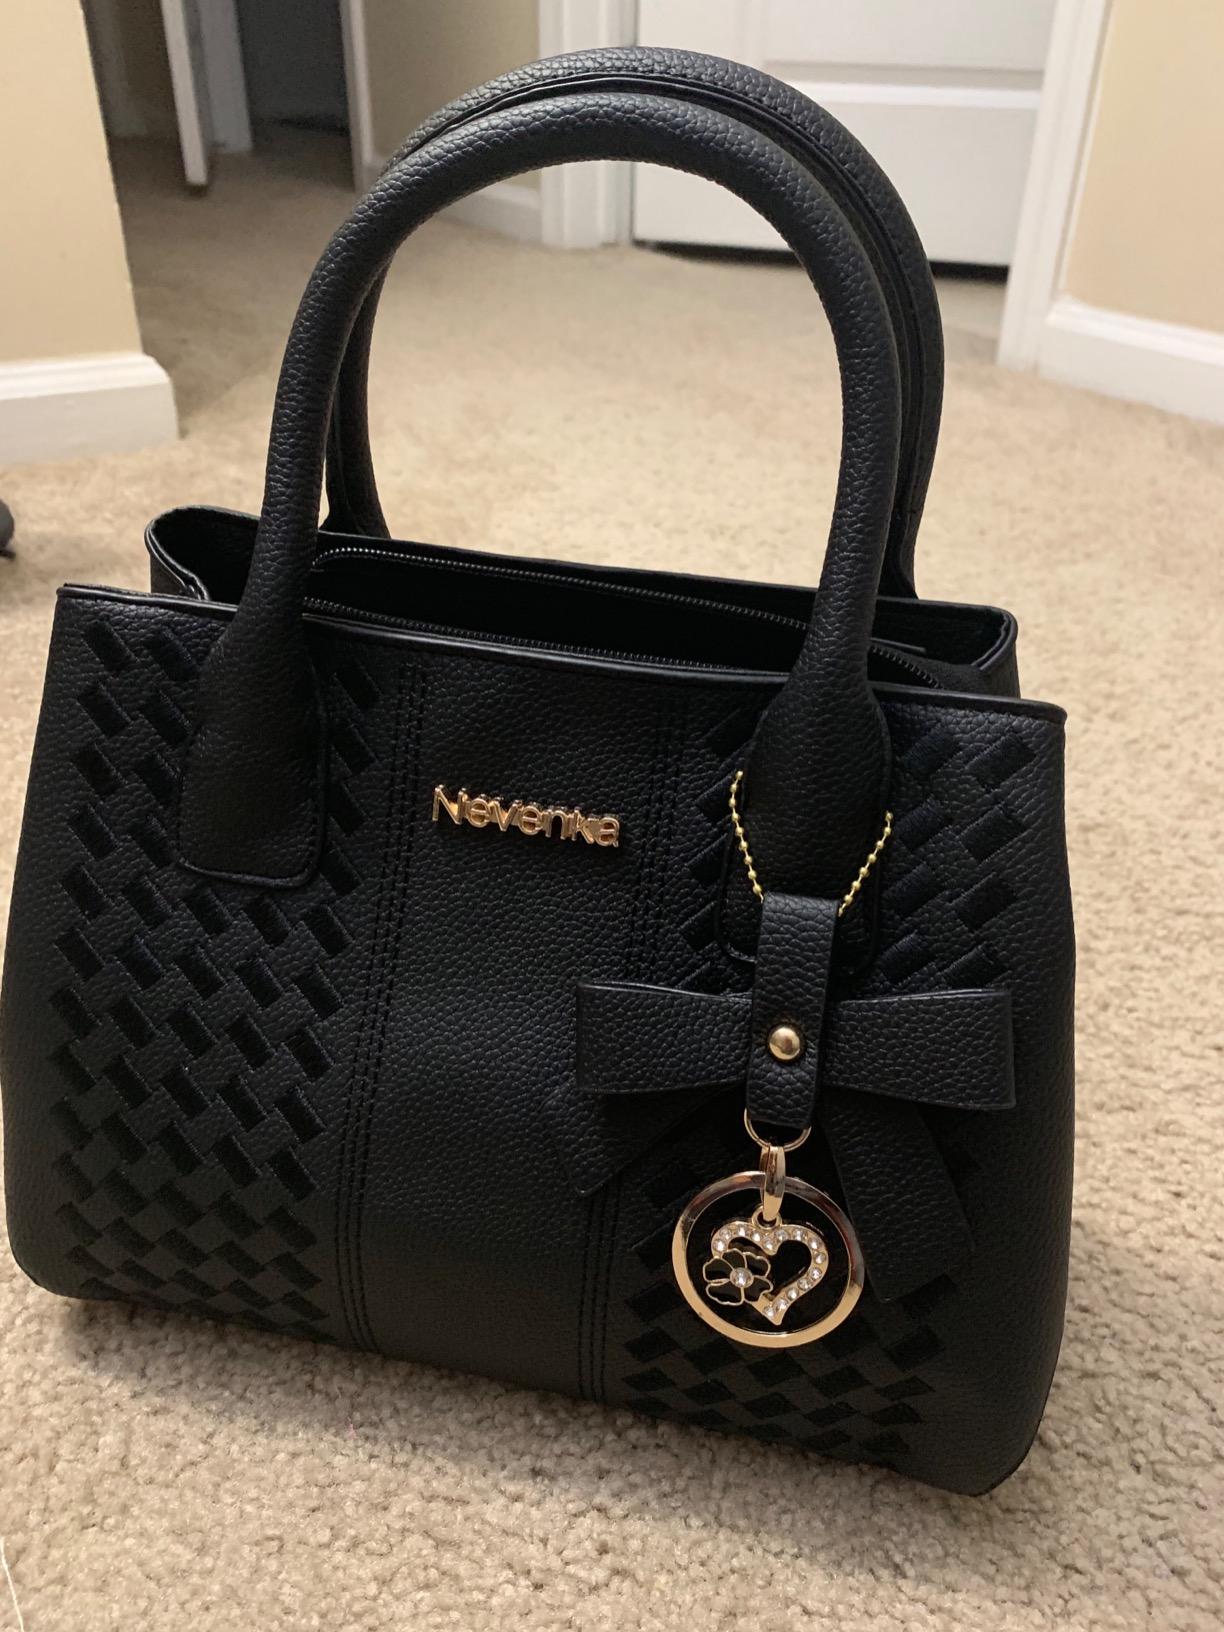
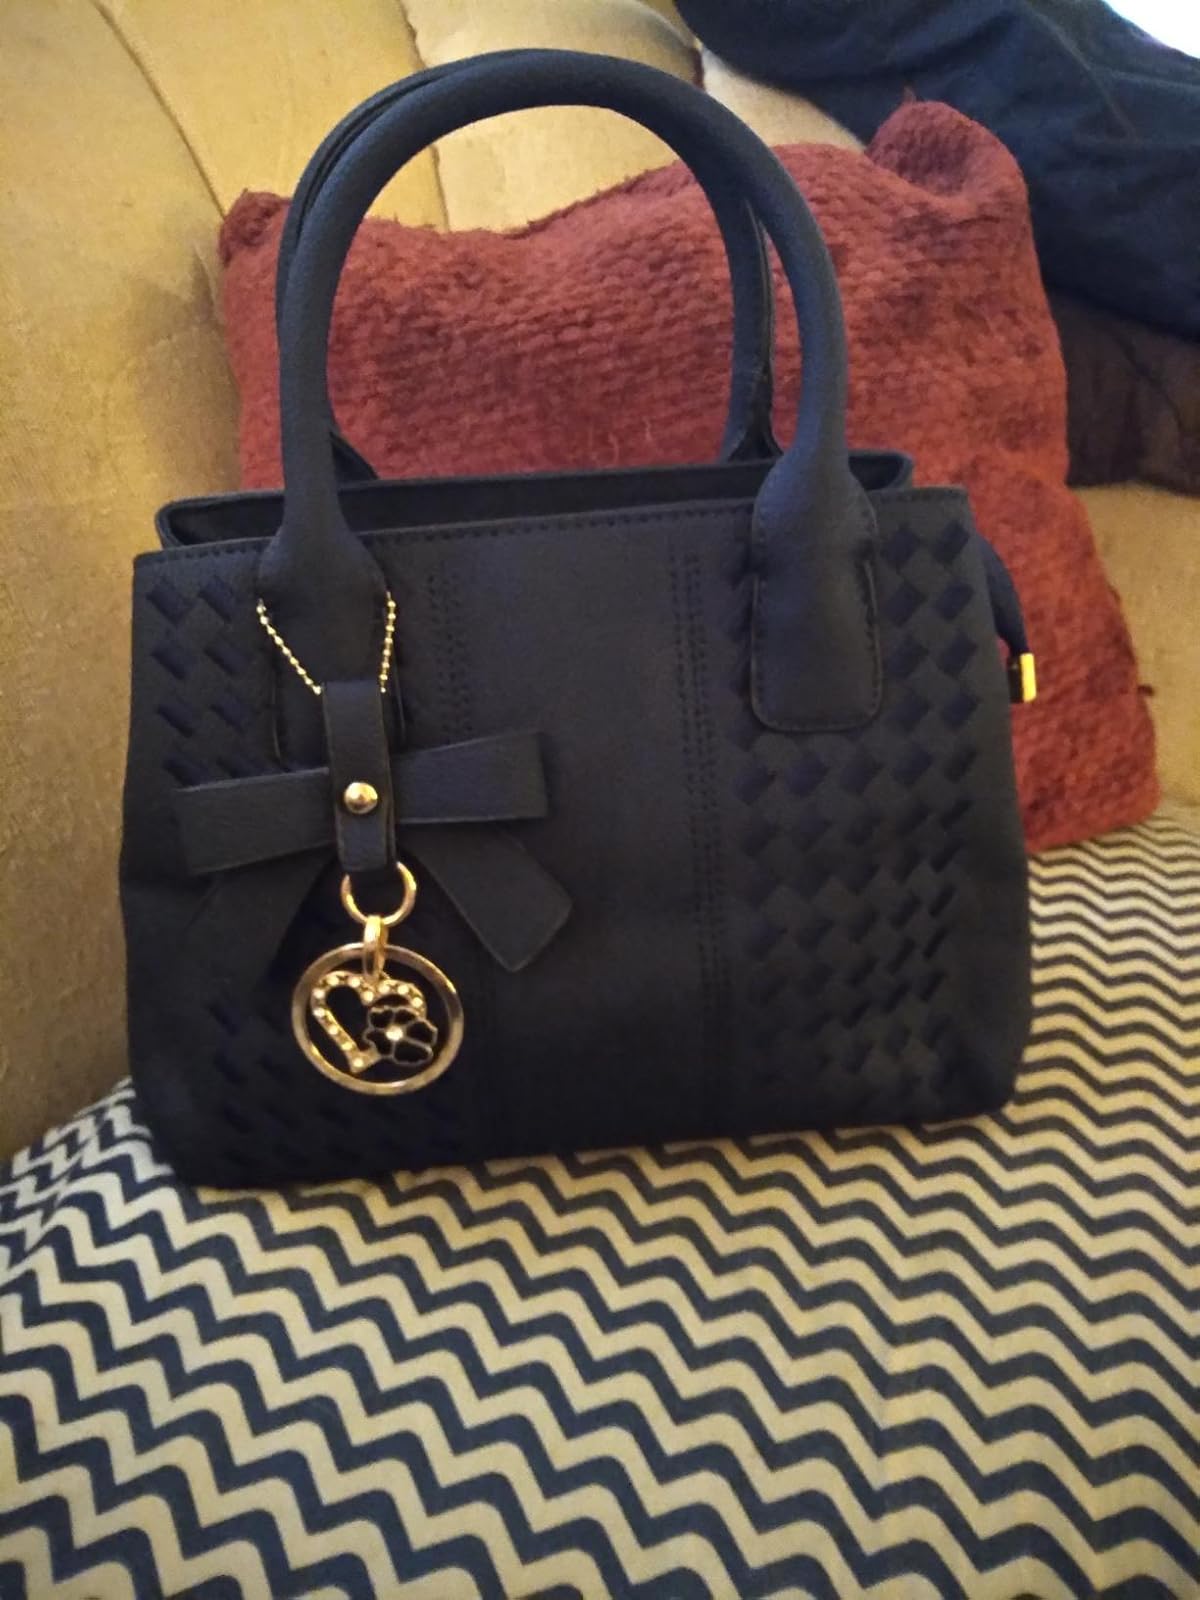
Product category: accessories_handbag
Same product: yes